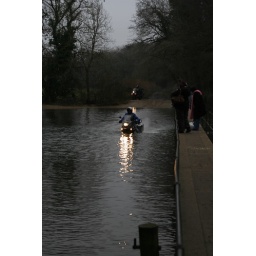
A bike which found the ford too deep. The water is about 60cm deep in the middle.